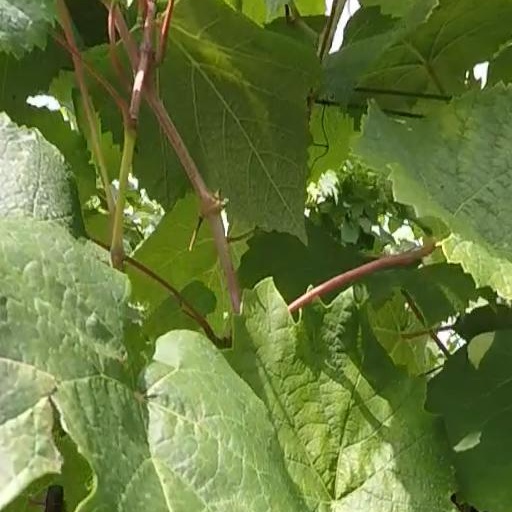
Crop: grape